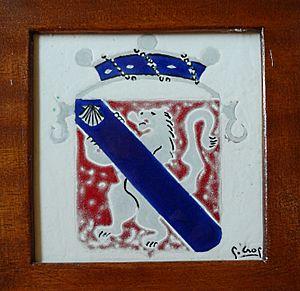
Blason de la famille des Menthon-La Balme portant la couronne de baron de Gruffy (Haute-Savoie, France). Plaque émaillée, collection personnelle.
Le château de la Cour est un château, attesté au XVᵉ siècle, qui se dresse sur la commune d'Annecy-le-Vieux dans le département de la Haute-Savoie, en région Auvergne-Rhône-Alpes.
La Balme-de-Thuy est une commune française située dans le département de la Haute-Savoie, en région Auvergne-Rhône-Alpes.